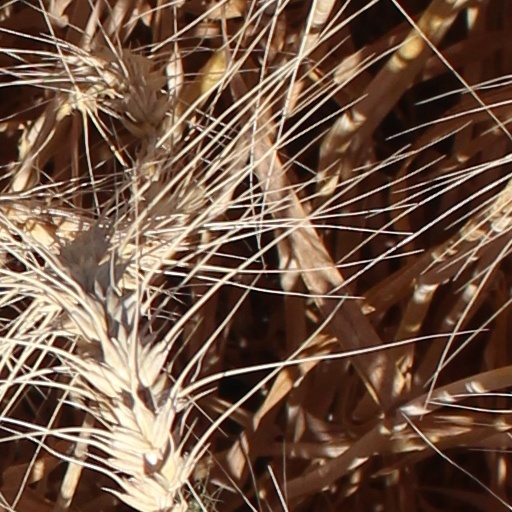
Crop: wheat